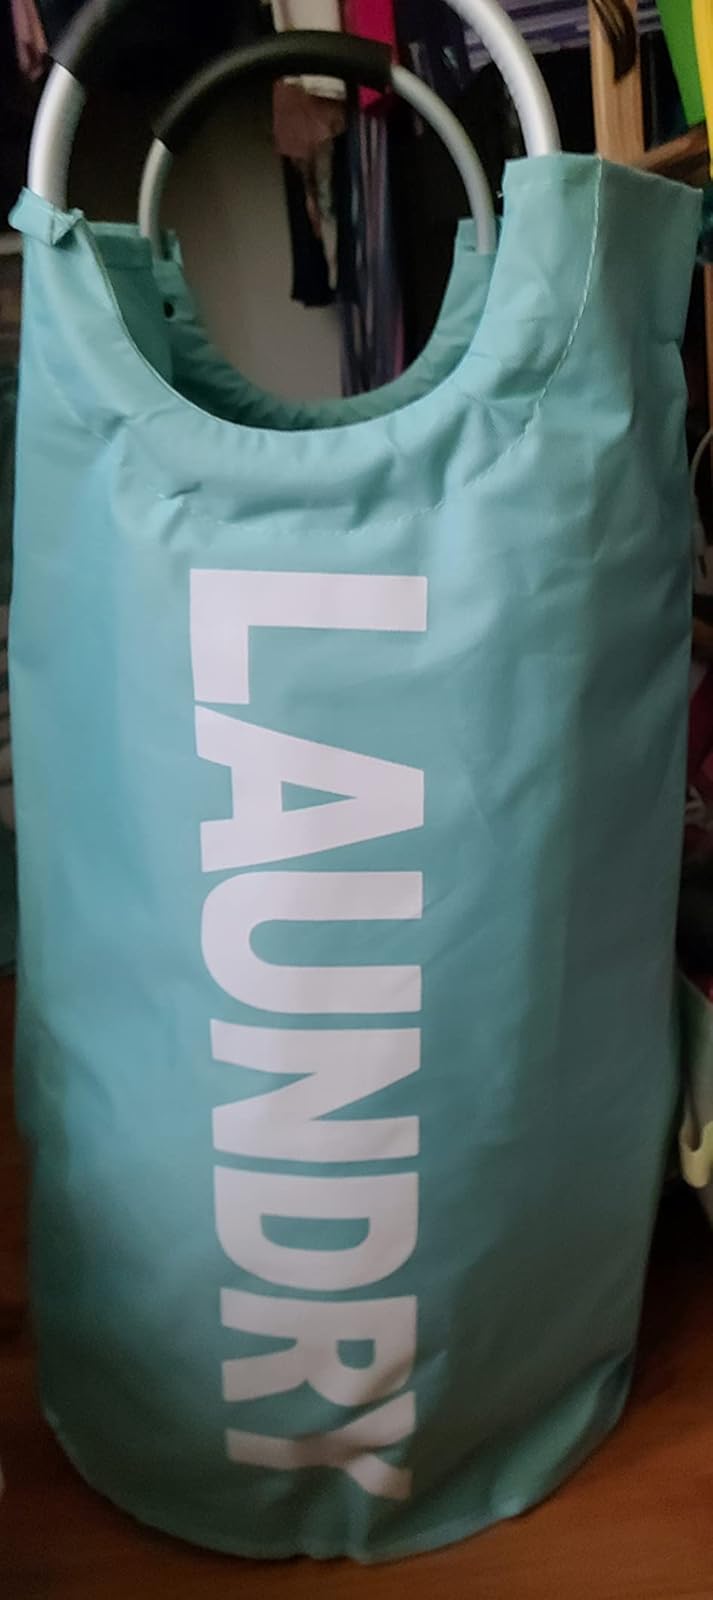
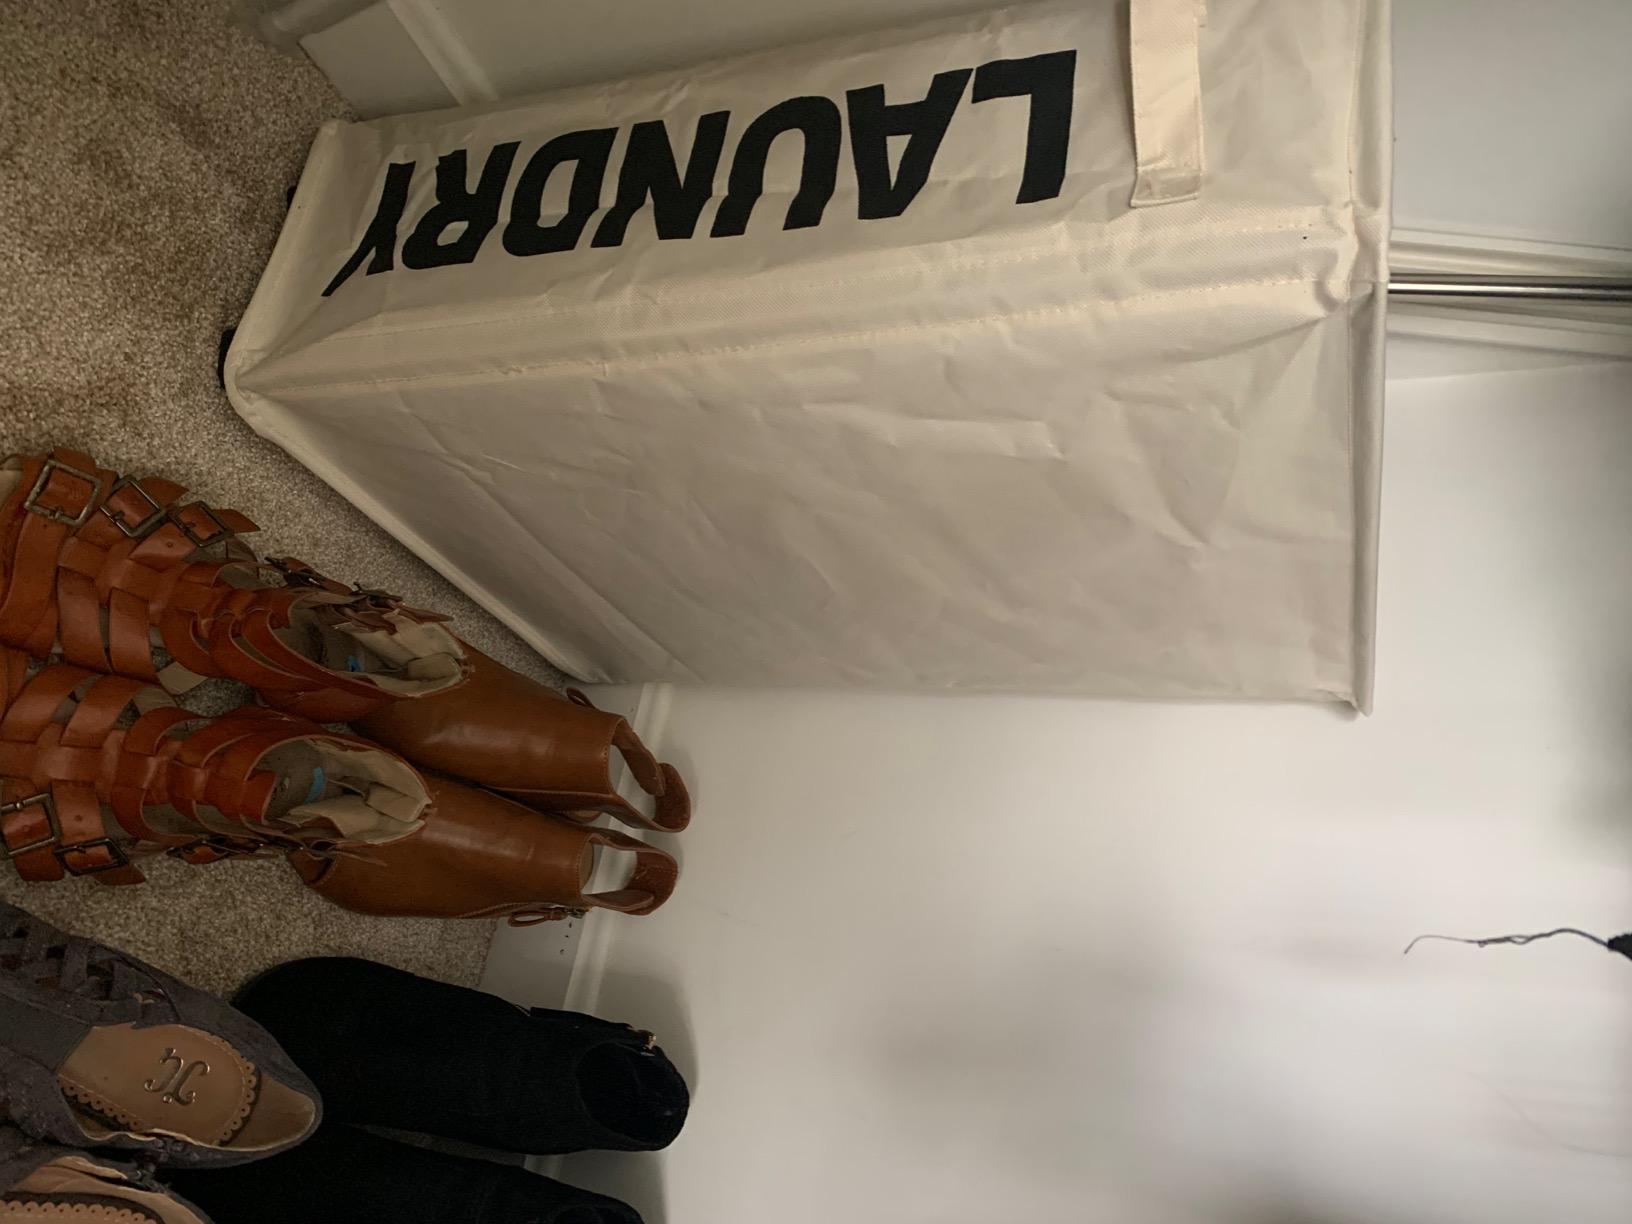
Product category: items_hamper
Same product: no